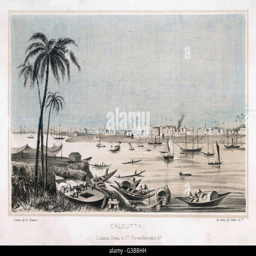
view of the harbour , with ships and boats date